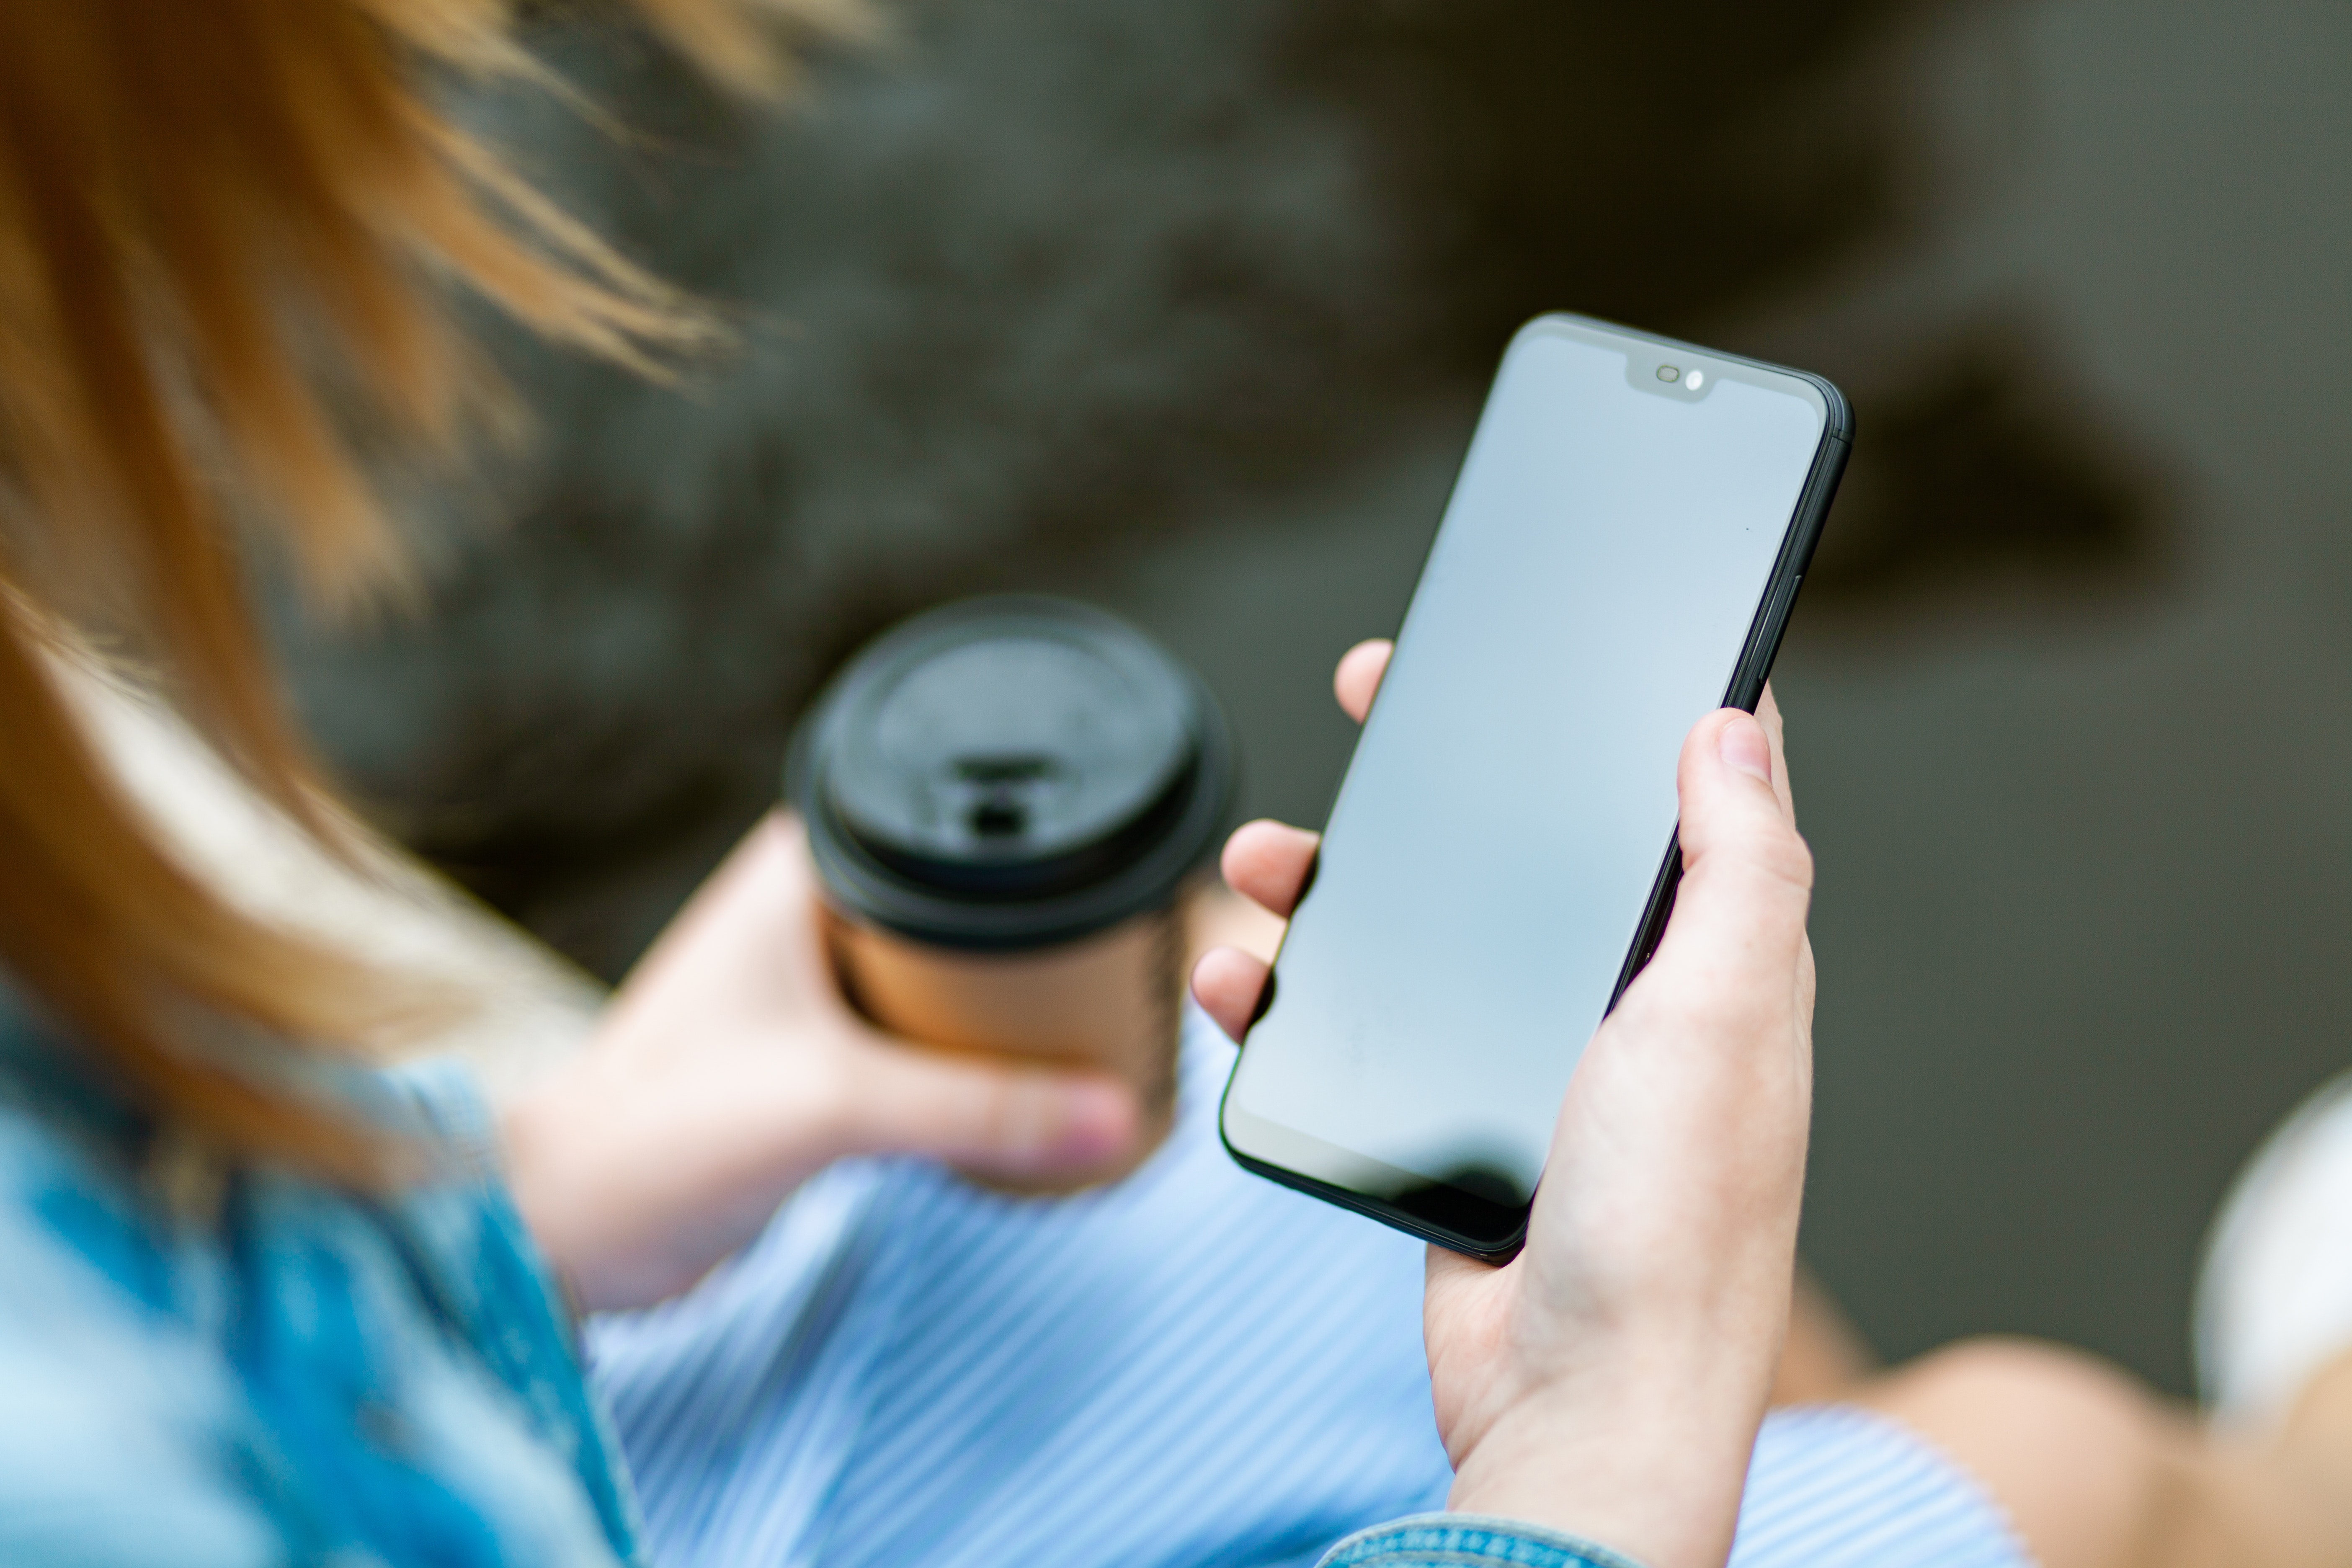
gadget, smartphone, mobile phone, technology, electronic device, hand, selfie, photography, portable communications device, finger, communication device, leisure